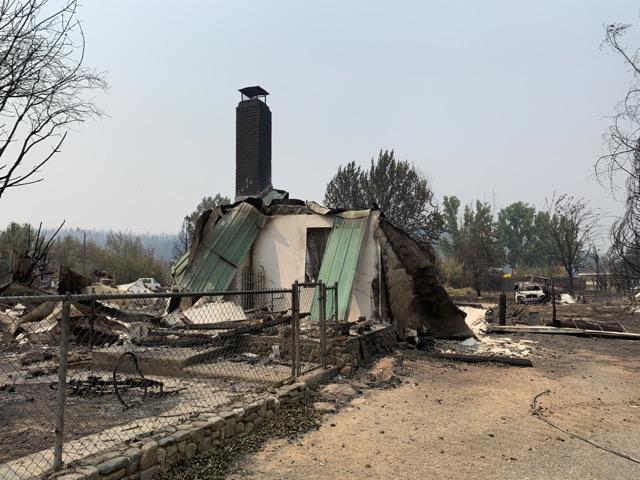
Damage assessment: destroyed